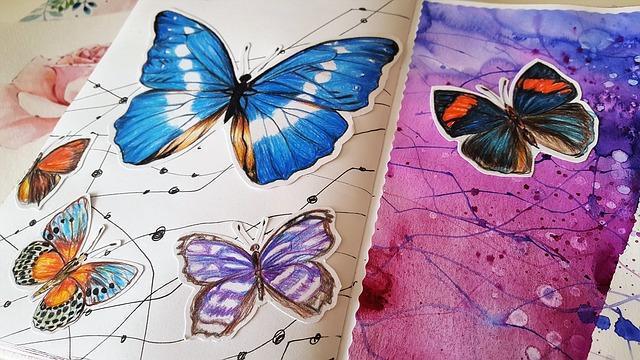
butterfly